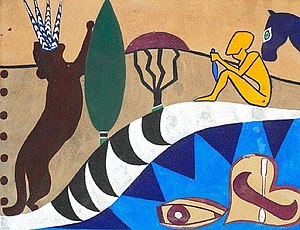
Gustaf Munch-Petersen
Aften ved Floden, maleri af Gustaf Munch-Petersen (1934-35)
'Aften ved floden', maleri af Gustaf Munch-Petersen
Gustaf Munch-Petersen var dansk forfatter og maler. Han skrev surrealistiske prosadigte, der var banebrydende i lyrikken, og som har påvirket flere forfattere. Hans digt det underste land fra digtsamlingen af samme navn er medtaget i Kulturkanonen.